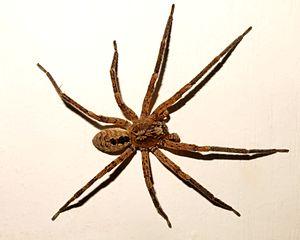
Zoropsis spinimana est une espèce d'araignées aranéomorphes de la famille des Zoropsidae.